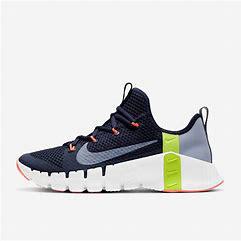
Brand: Nike
Model: Free Metcon 3